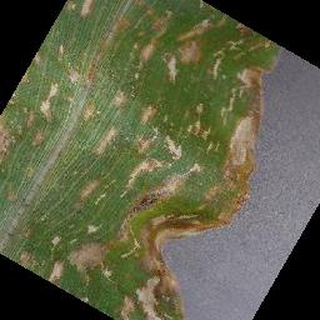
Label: corn_cercospora_leaf_spot